List of Digimon Adventure (2020 TV series) episodes

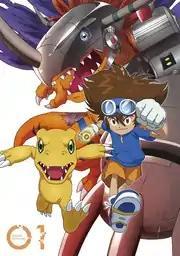

"Digimon Adventure" is a Japanese anime television series, the eighth incarnation of the "Digimon" franchise, and a reboot of the original 1999 anime television series of the same name. The series is animated by Toei Animation.